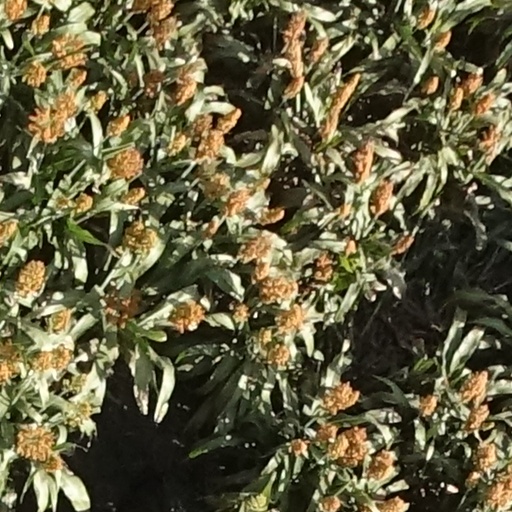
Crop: sorghum